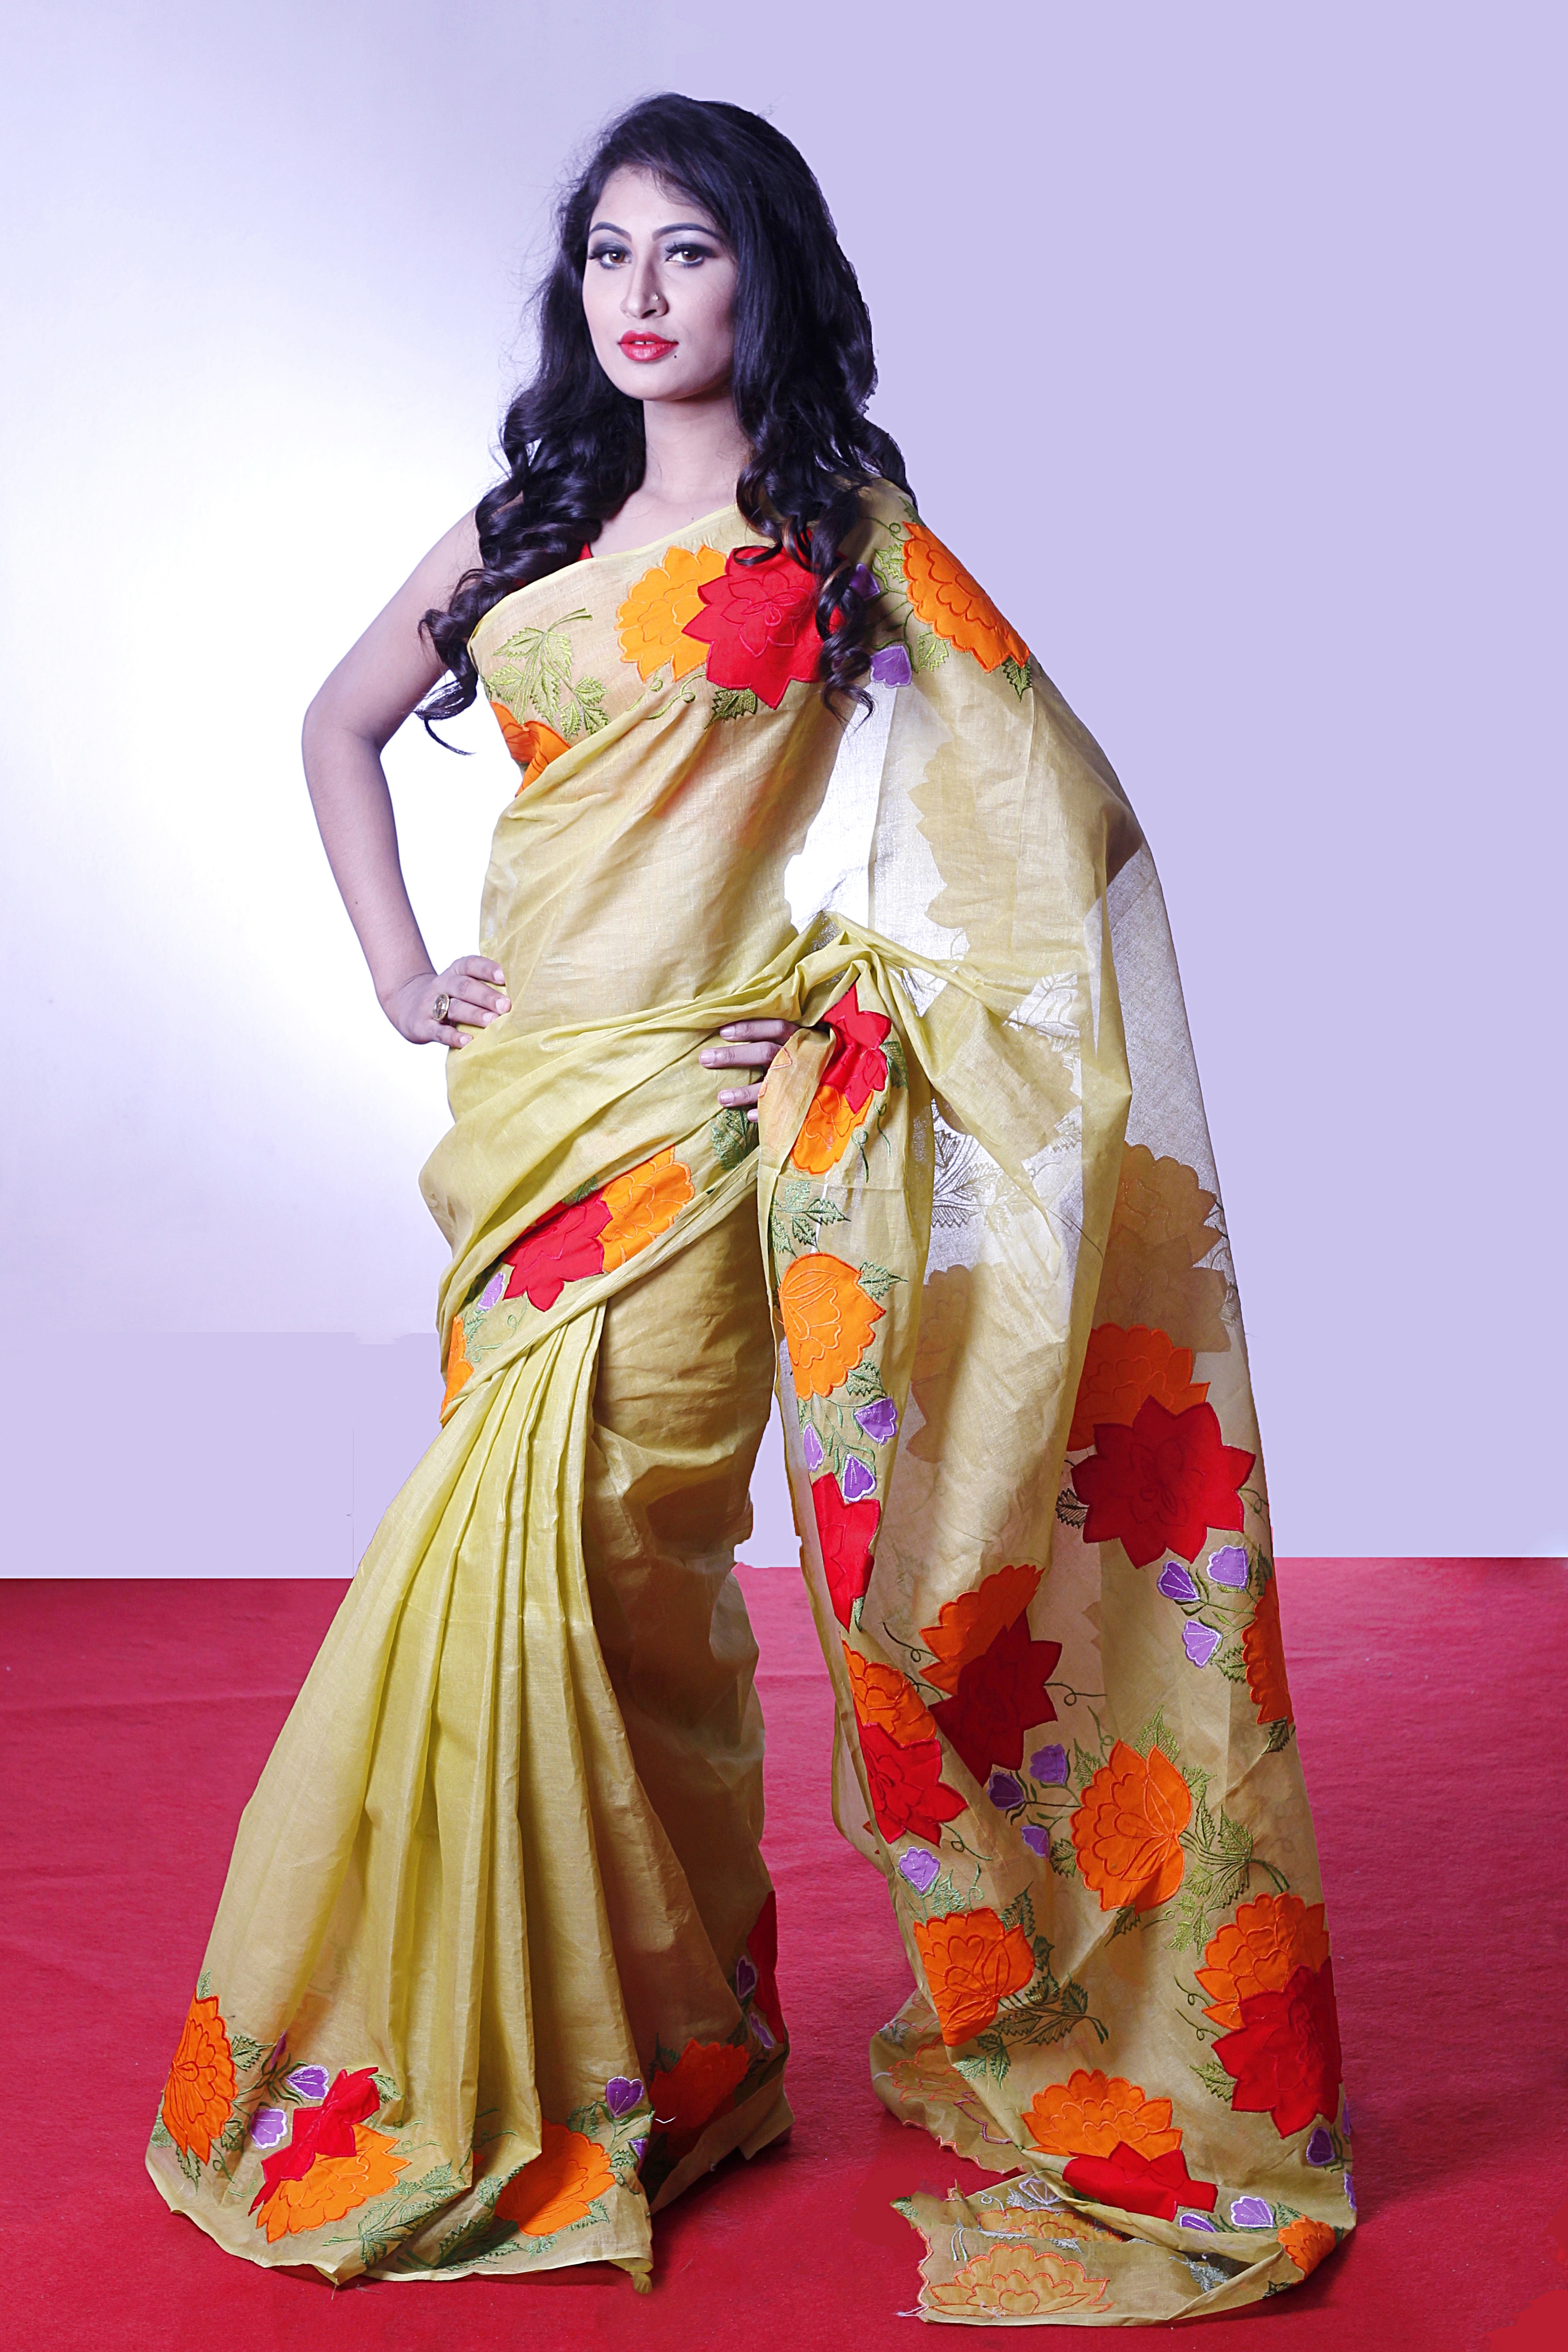
female, model, young, fashion, clothing, yellow, women, peach, sari, style, magenta, costume, traditional, gown, abdomen, photo shoot, formal wear, fashion design, sharee, bangladeshi, sexy lady, looking glorious, excellent looking